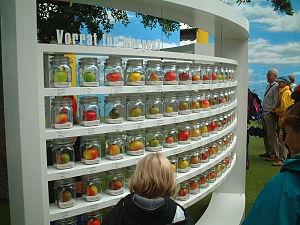
Les fêtes, coutumes et jours fériés en Suisse ont des racines variées, en raison de la diversité linguistique et religieuse ainsi que de l'organisation territoriale de ce pays multiculturel.
Les institutions et lieux de culture en Suisse sont les moyens de promotion et d'encouragement ainsi que les moyens et de diffusion de la culture en Suisse et à l'étranger.